1st Sussex Artillery Volunteers

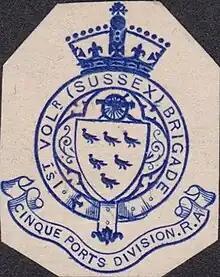
Letterhead of the 1st Sussex Artillery Volunteers, c1900

The 1st Sussex Artillery Volunteers was a part-time unit of the British Army's Royal Artillery from 1859 to 1961. Raised as coastal defence artillery, the unit later served as field artillery in Mesopotamia during World War I, and in North Africa, Sicily, Italy and during World War II. It carried out a number of roles in the postwar Territorial Army.